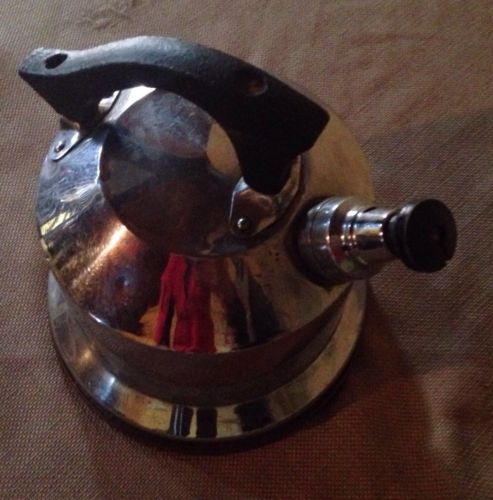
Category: kettle